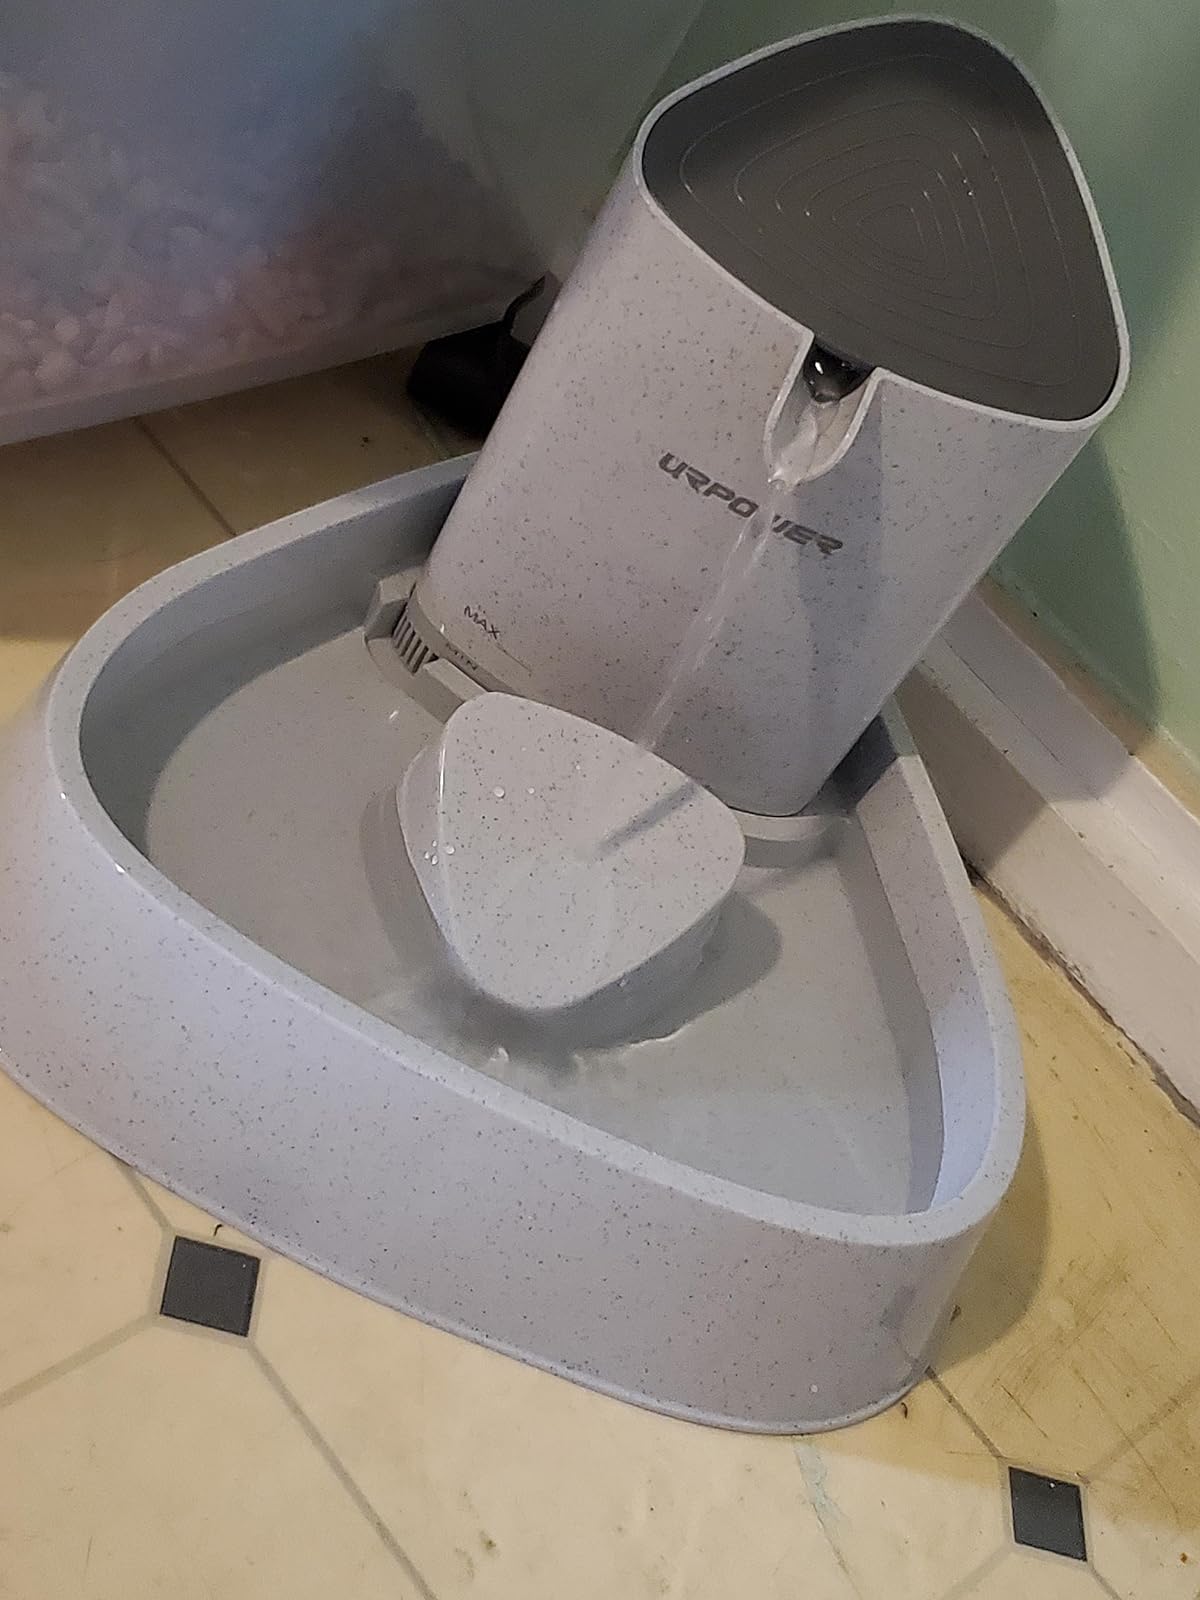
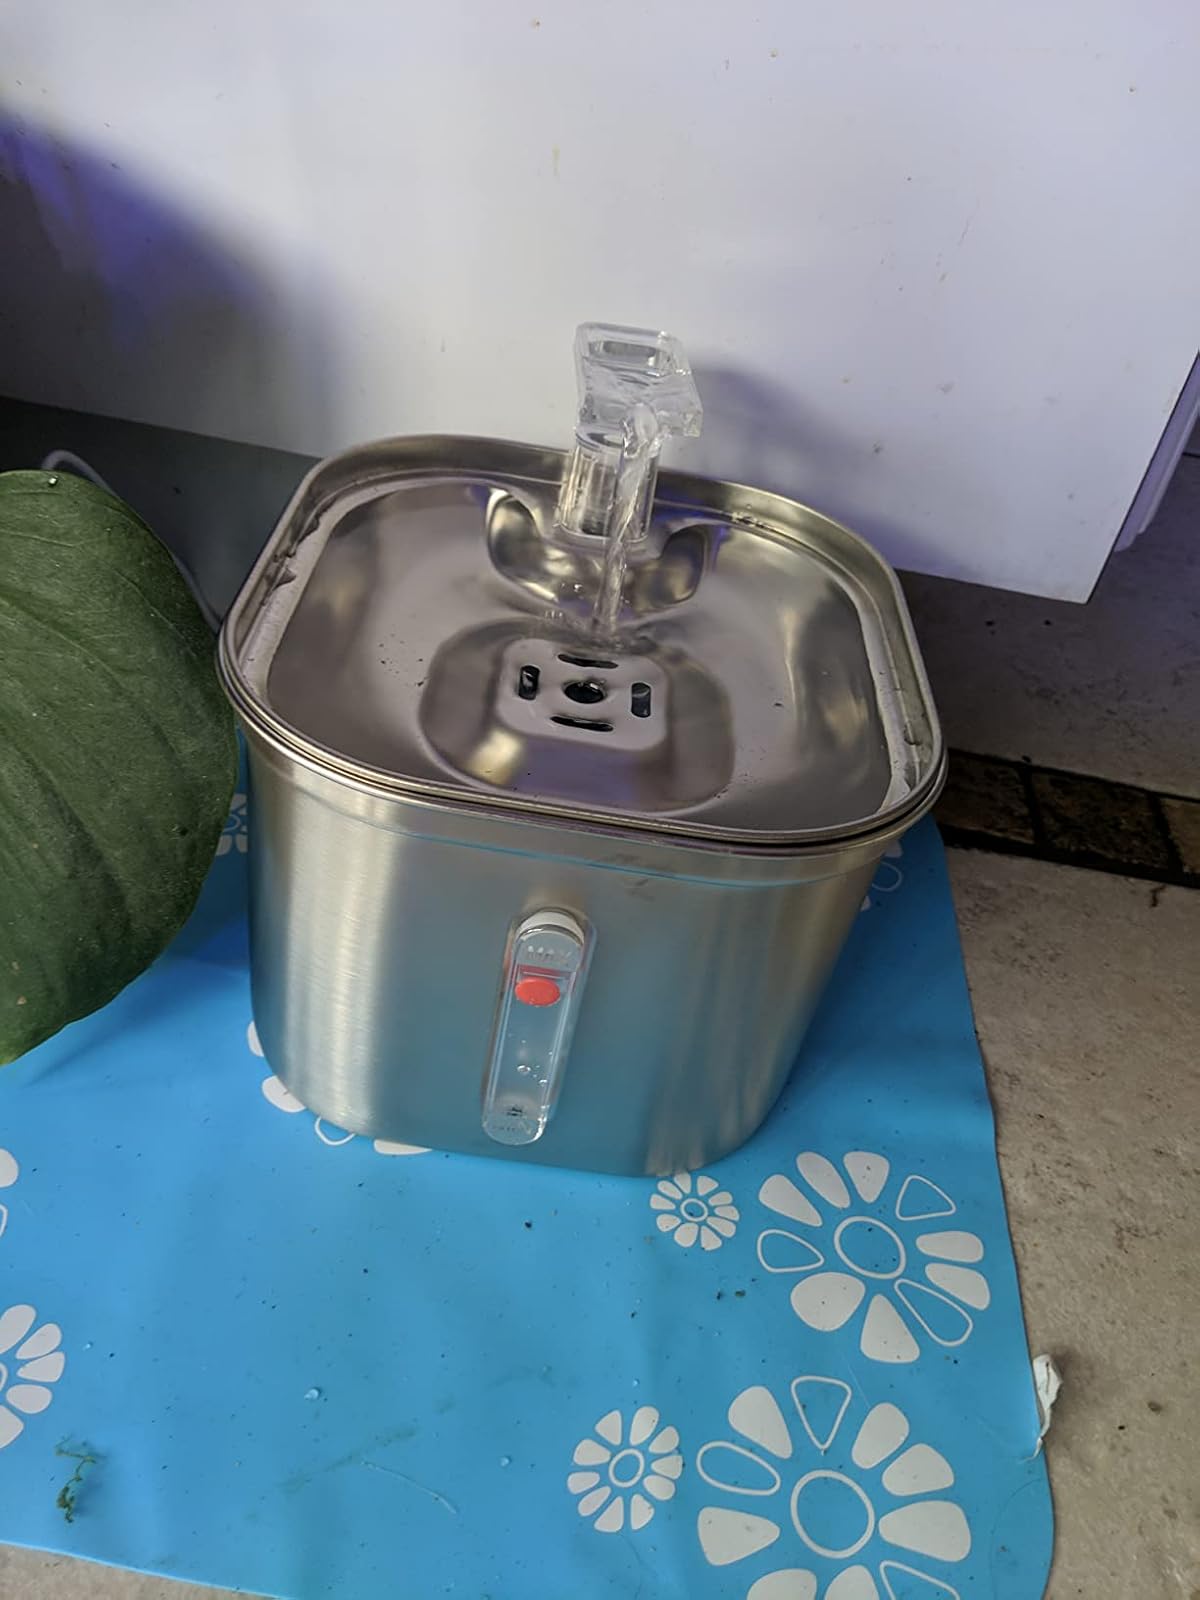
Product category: items_bowl
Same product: no